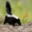
Label: skunk